Big John Farm Limestone Bank Barn

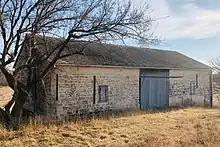
Back view of barn, from 2021

It is located behind (on the north side of) what the Morris County Fairgrounds is now. A sign on westbound Highway 56 indicates "OLD STONE BARN" at what is also an entrance to the Morris County Recycling Center and the Morris County Transfer Station. Big John Creek runs through the property.